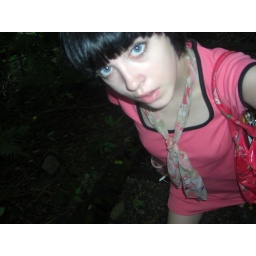
my dad would disown me if he knew this was my "exploring and hiking mountains in taipei" attire